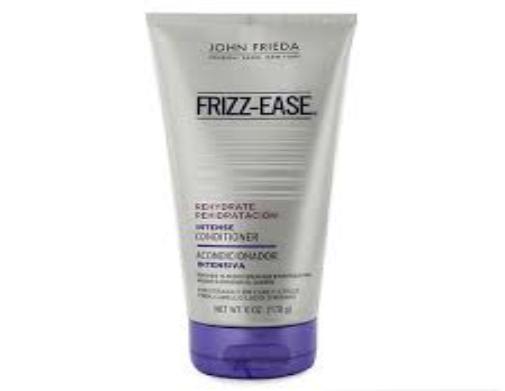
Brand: Frizz-Ease
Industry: Necessities